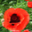
Label: poppy